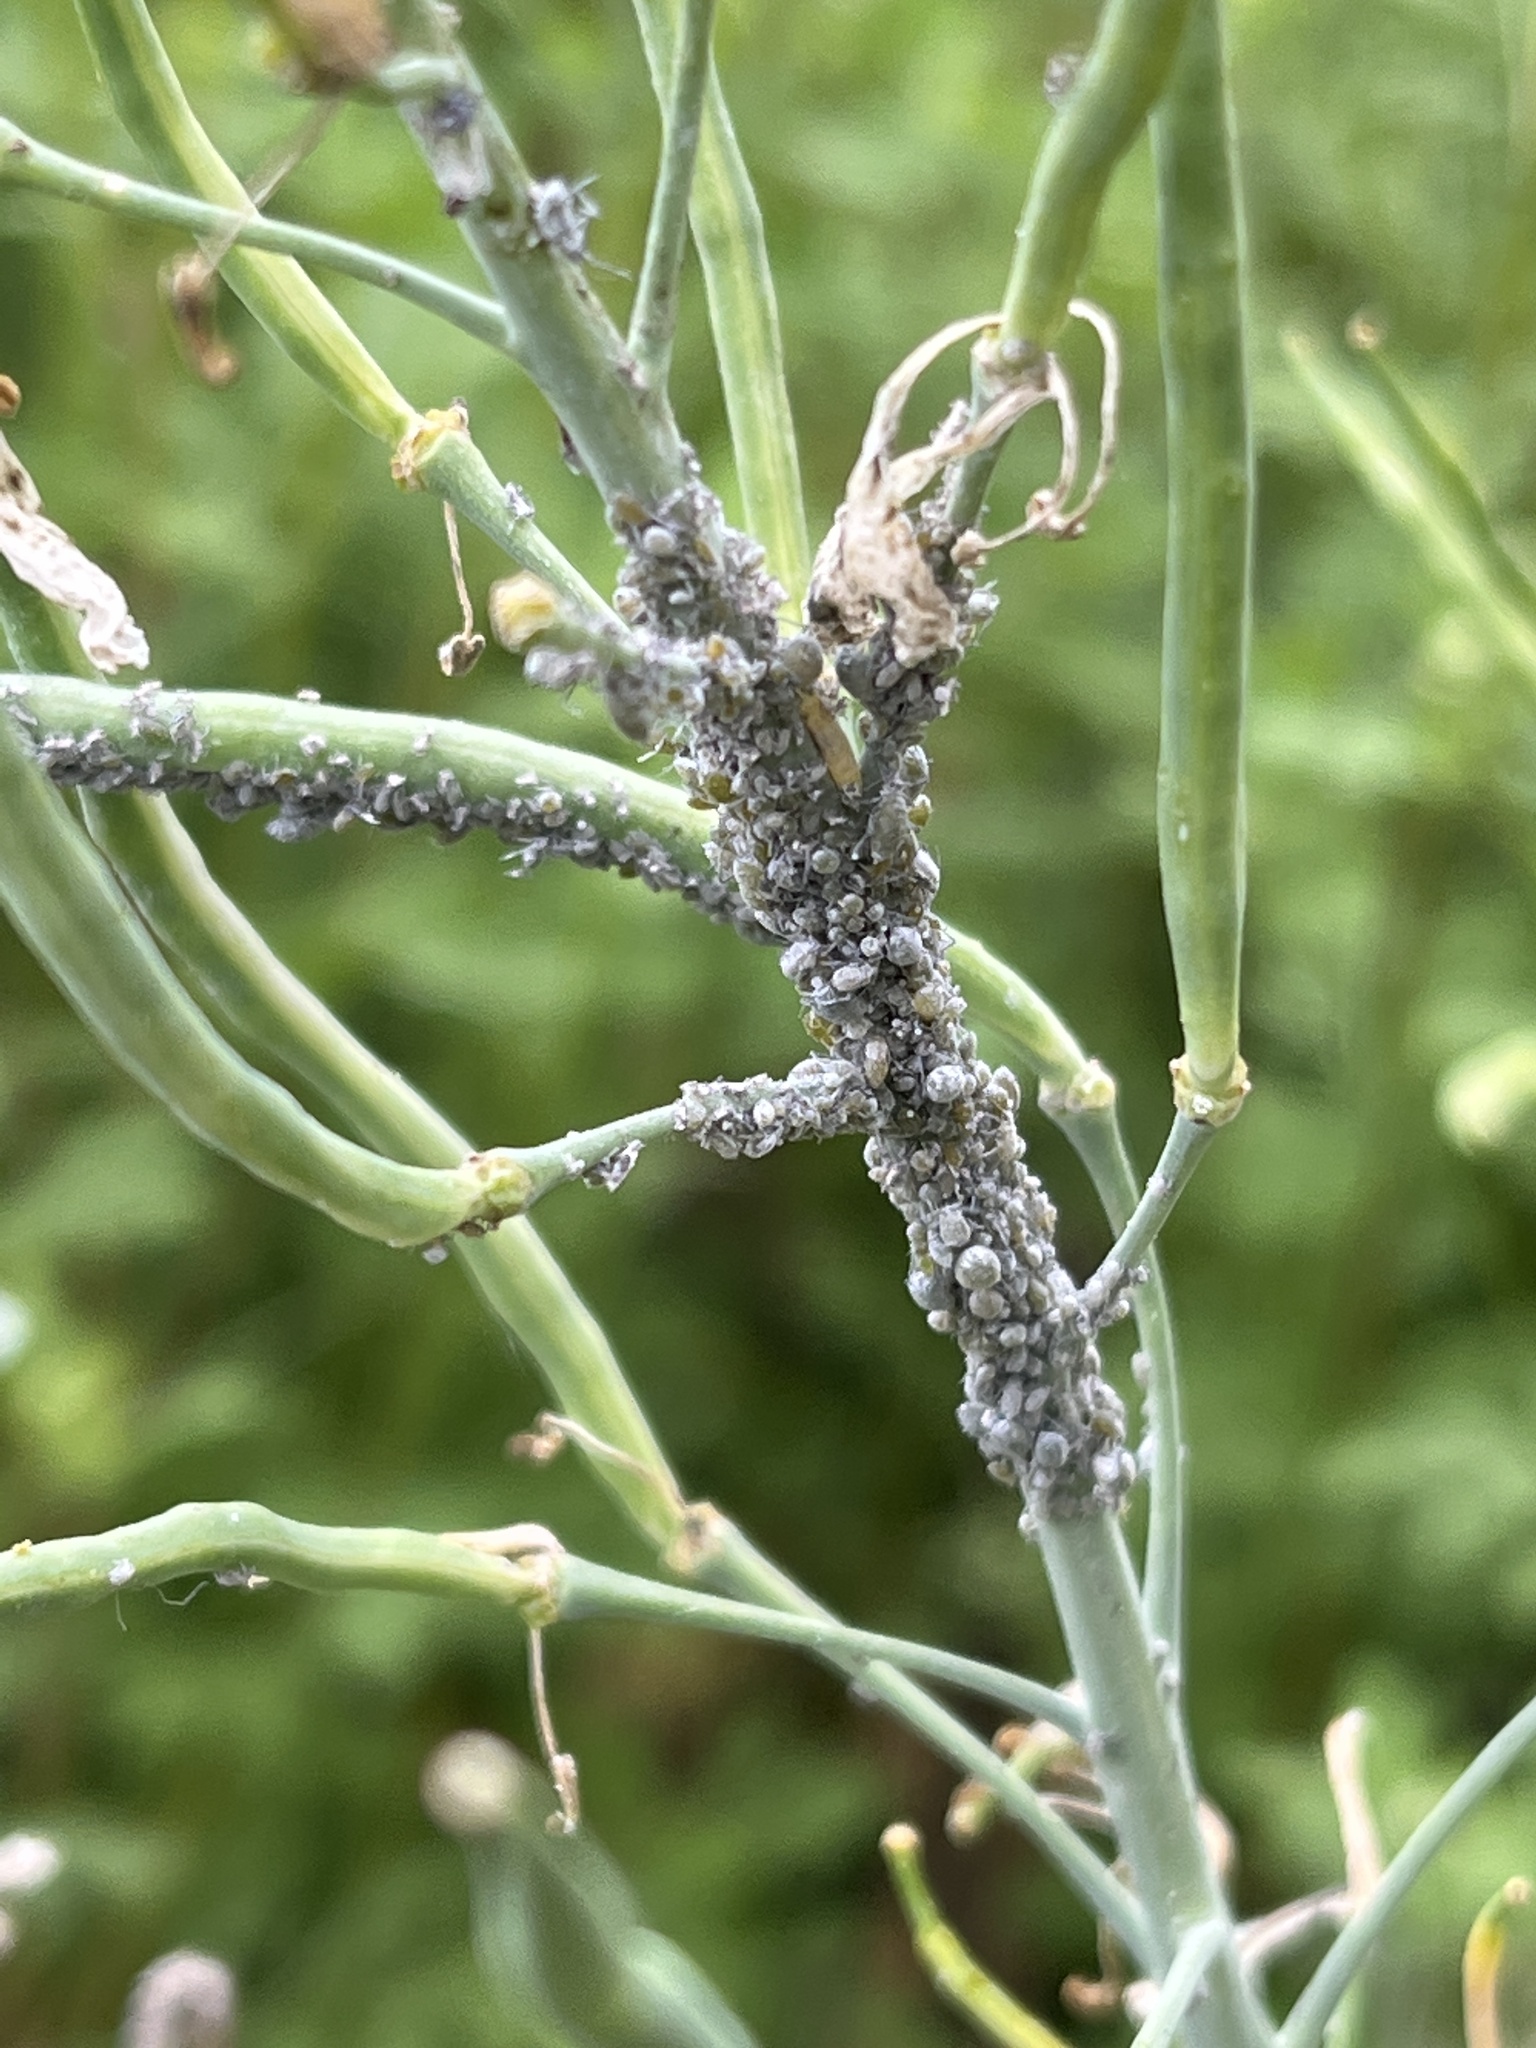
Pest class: cabbage_aphid